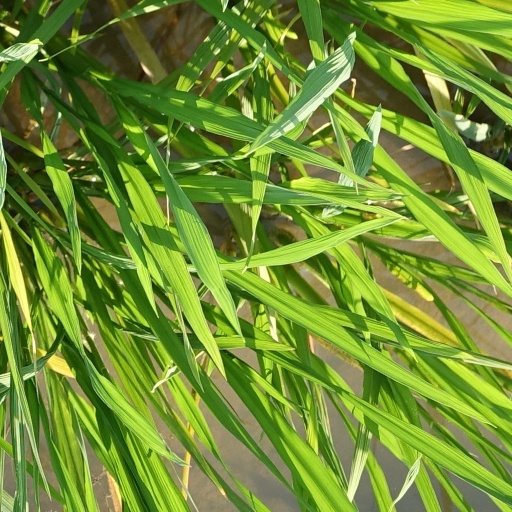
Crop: rice